Robin van Persie

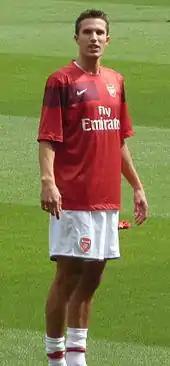
Van Persie with Arsenal in 2010

Before the start of the 2010–11 season, Van Persie changed his squad number to 10, previously worn by Arsenal and Netherlands legend Dennis Bergkamp. He made his 200th appearance on 28 August but an ankle injury suffered in the same game placed him on the sidelines once again. He returned as a substitute for Arsenal's 1–0 home defeat to Newcastle United on 7 November.